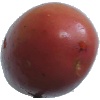
Label: Potato Red Washed 1